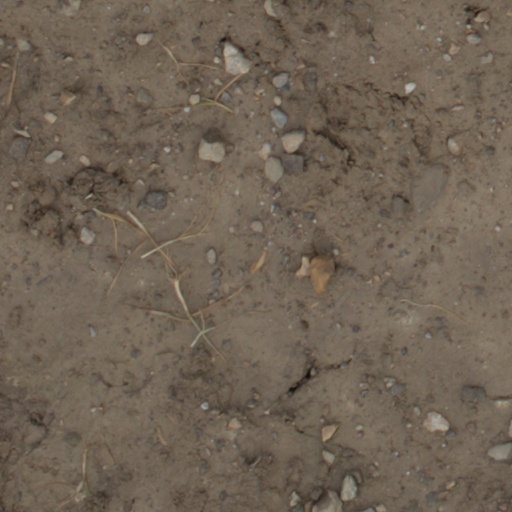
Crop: wheat